Odo of Châteauroux

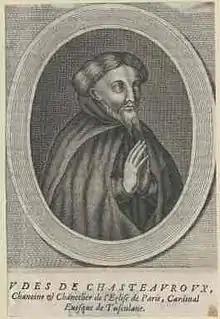
Odo van Châteauroux

Odo or Eudes of Châteauroux ( –25 January 1273), also known as and by many other names, was a French theologian and scholastic philosopher, papal legate and cardinal. He was “an experienced preacher and promoter of crusades”. Over 1000 of his sermons survive.